DD tank

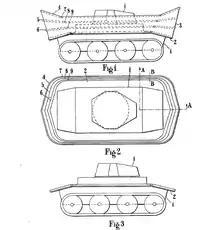
Diagram of a flotation screen fitted to a Tetrarch tank, taken from Straussler's patent, , issued 1945

Amphibious tanks were devised during the First World War; a floating version of the British Mark IX tank was being tested in November 1918, just as the war ended. Development continued during the interwar period.